Willem Schouten

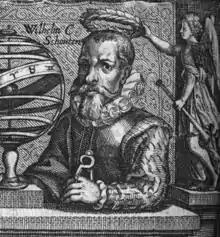
Willem Schouten by Mattheus Merian in 1631

Willem Cornelisz Schouten (1625) was a Dutch navigator for the Dutch East India Company. He was the first to sail the Cape Horn route to the Pacific Ocean.